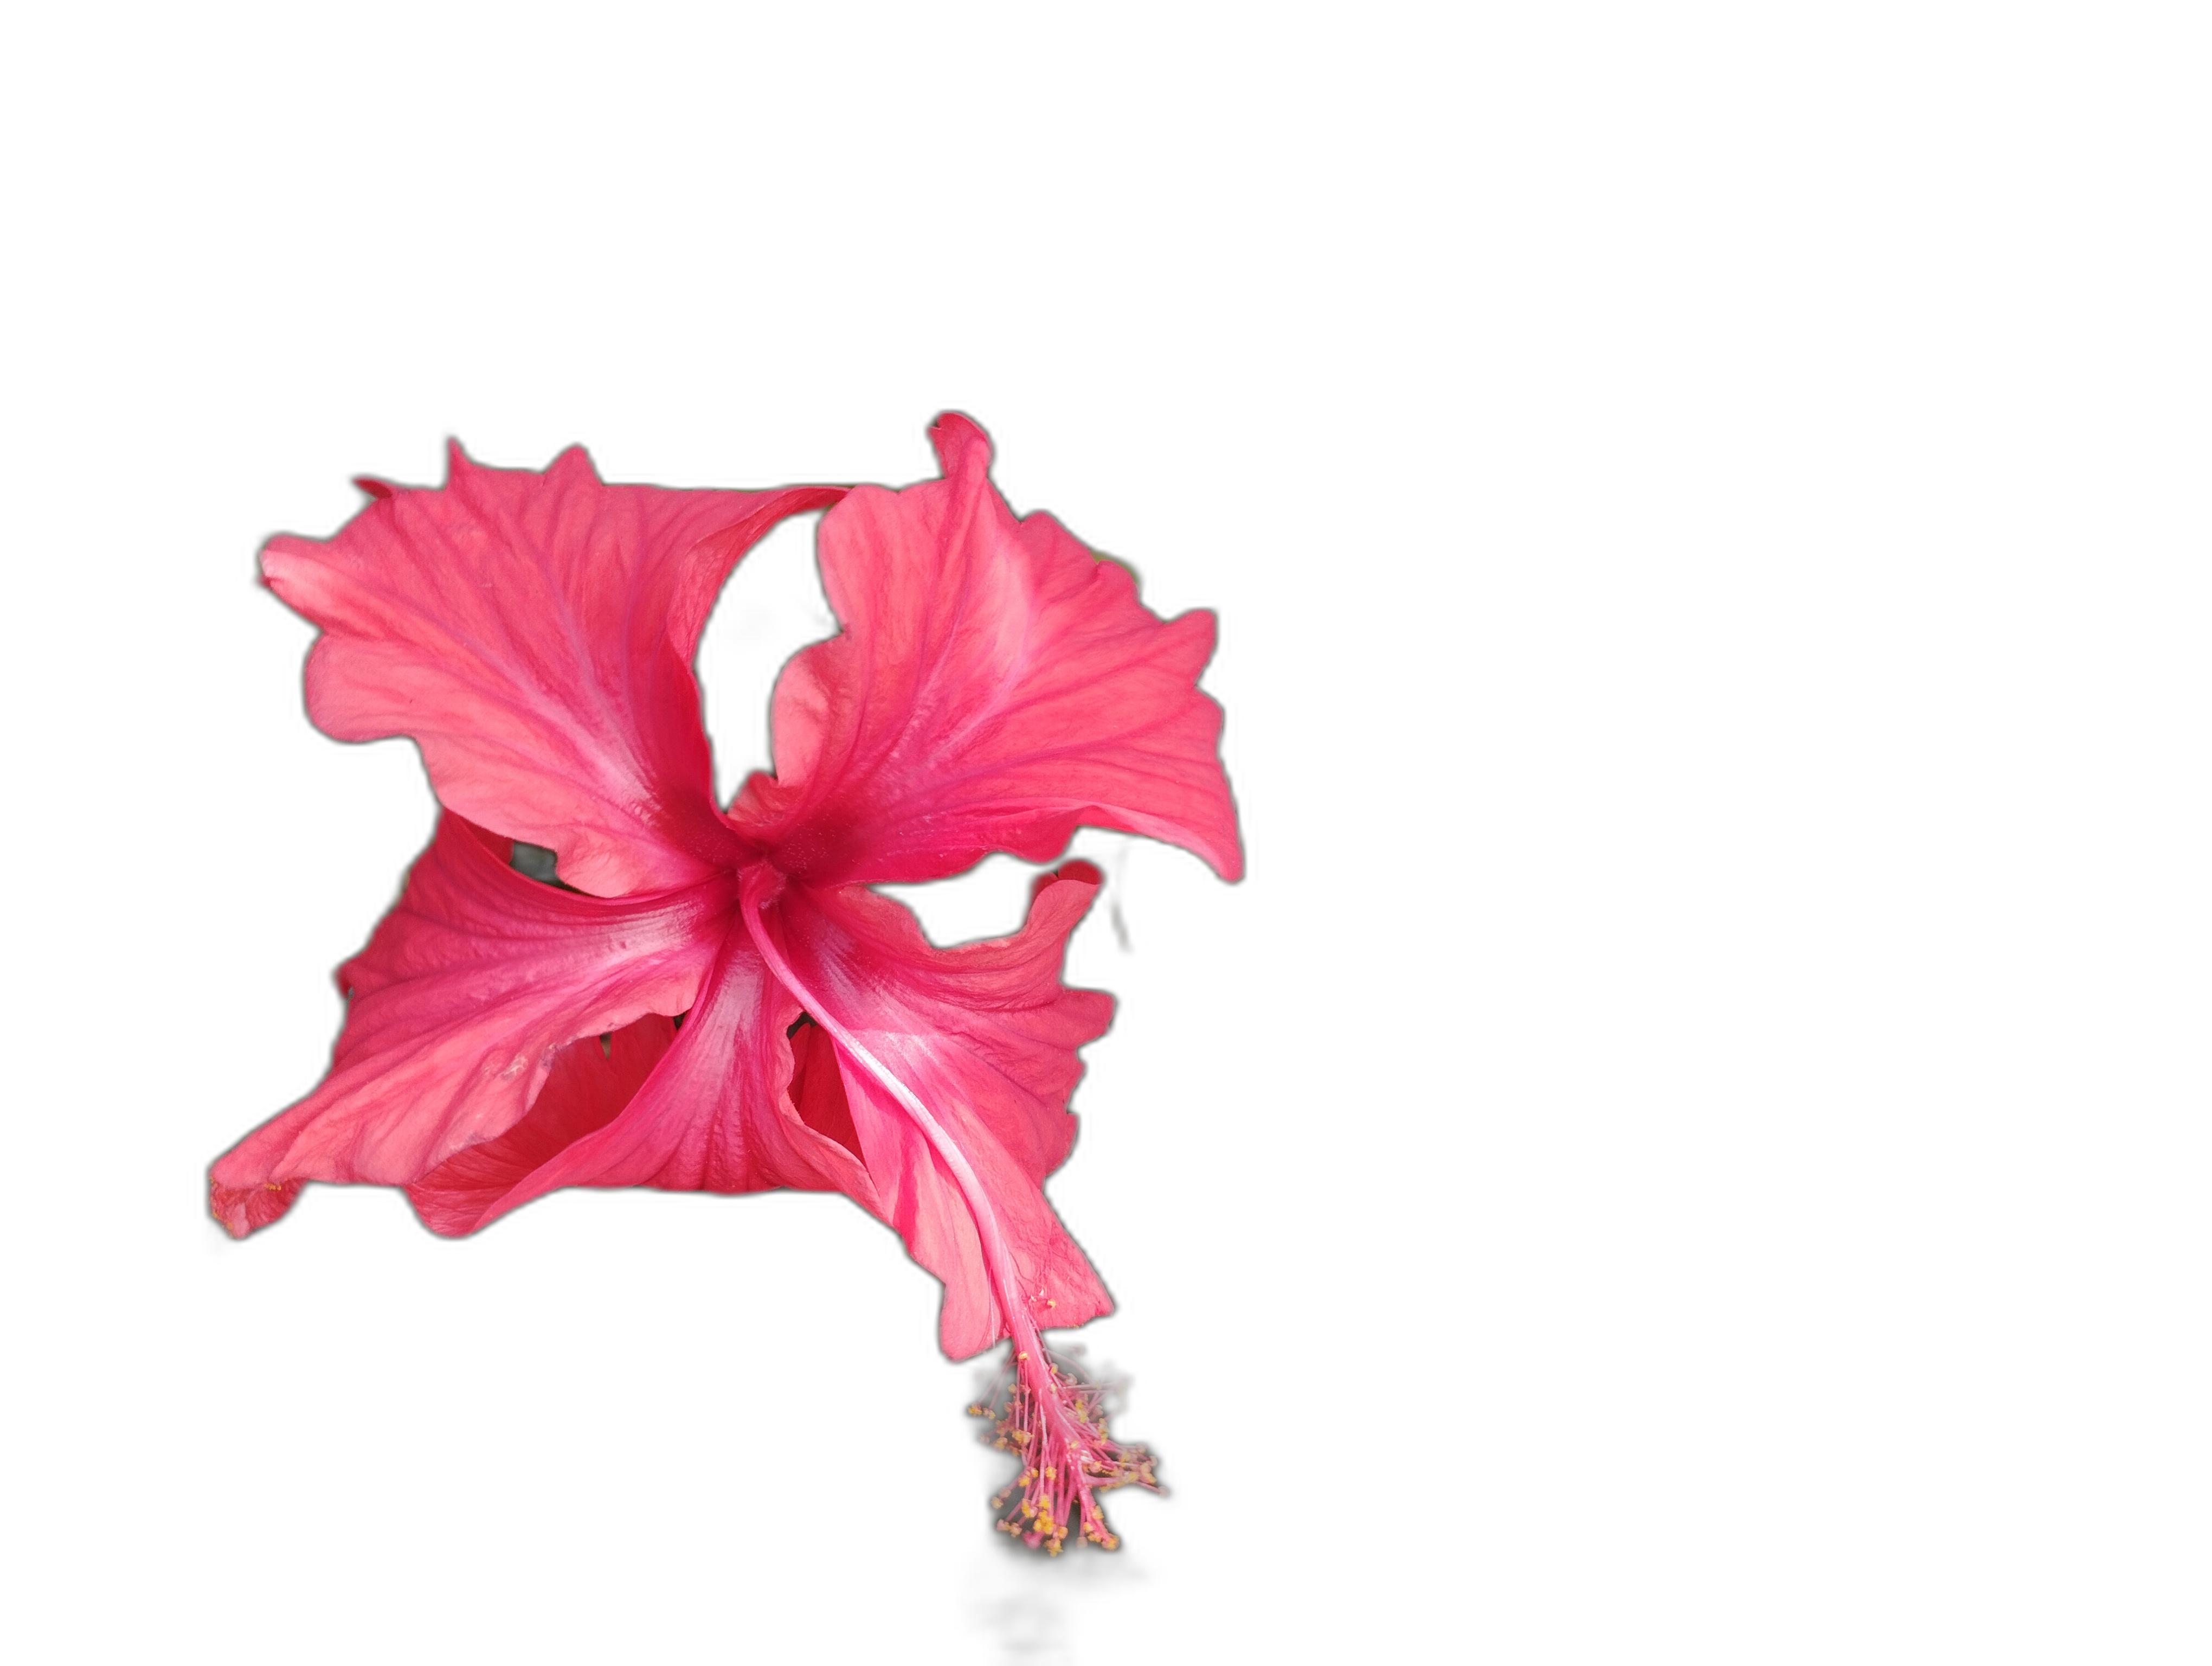
Label: Hibiscus